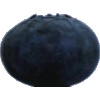
Label: Blueberry 1